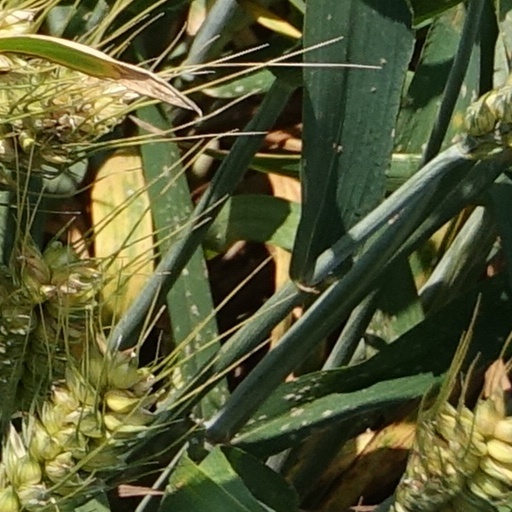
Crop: wheat